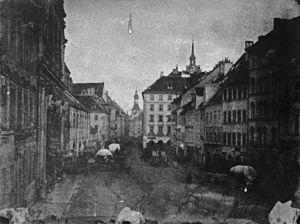
La Kaufingerstraße est l'une des plus anciennes rues de Munich et, avec la Neuheuser Straße voisine, l'une des rues commerçantes les plus importantes et les plus chères à Munich.